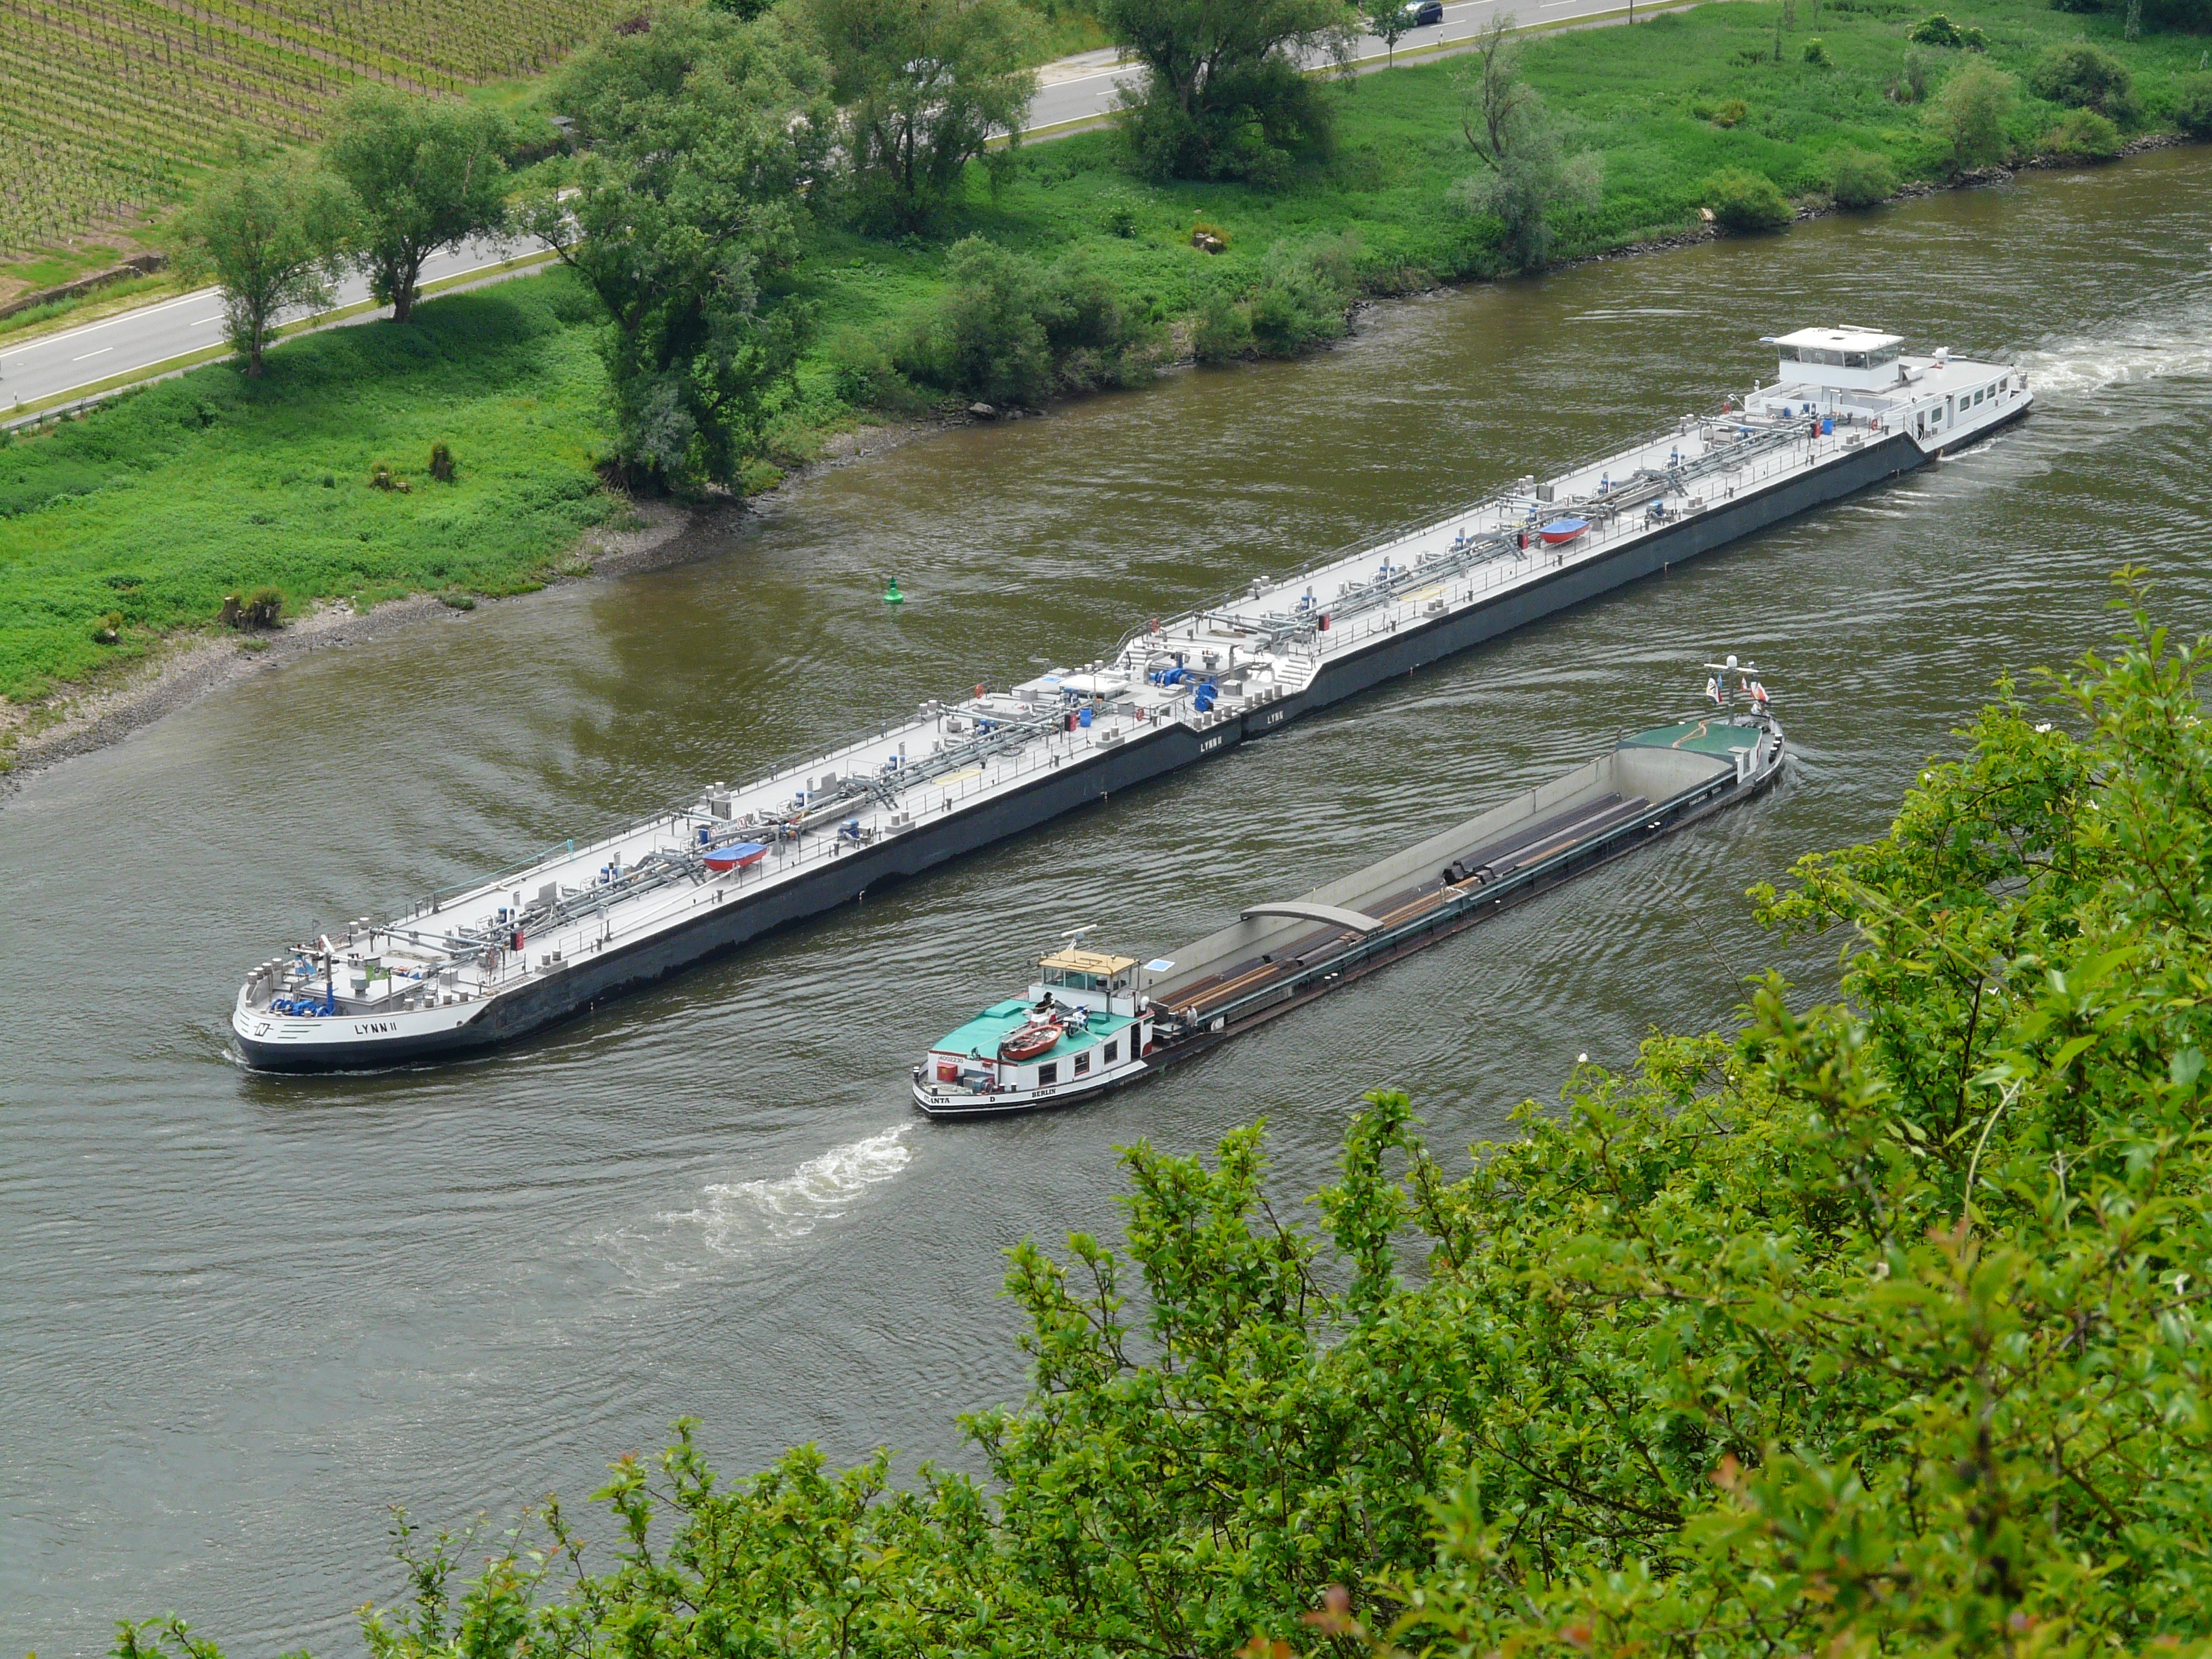
water, boat, traffic, river, canal, transport, vehicle, reservoir, waterway, boating, ships, channel, shipping, pass, barge, inland waterway transport, transport of goods